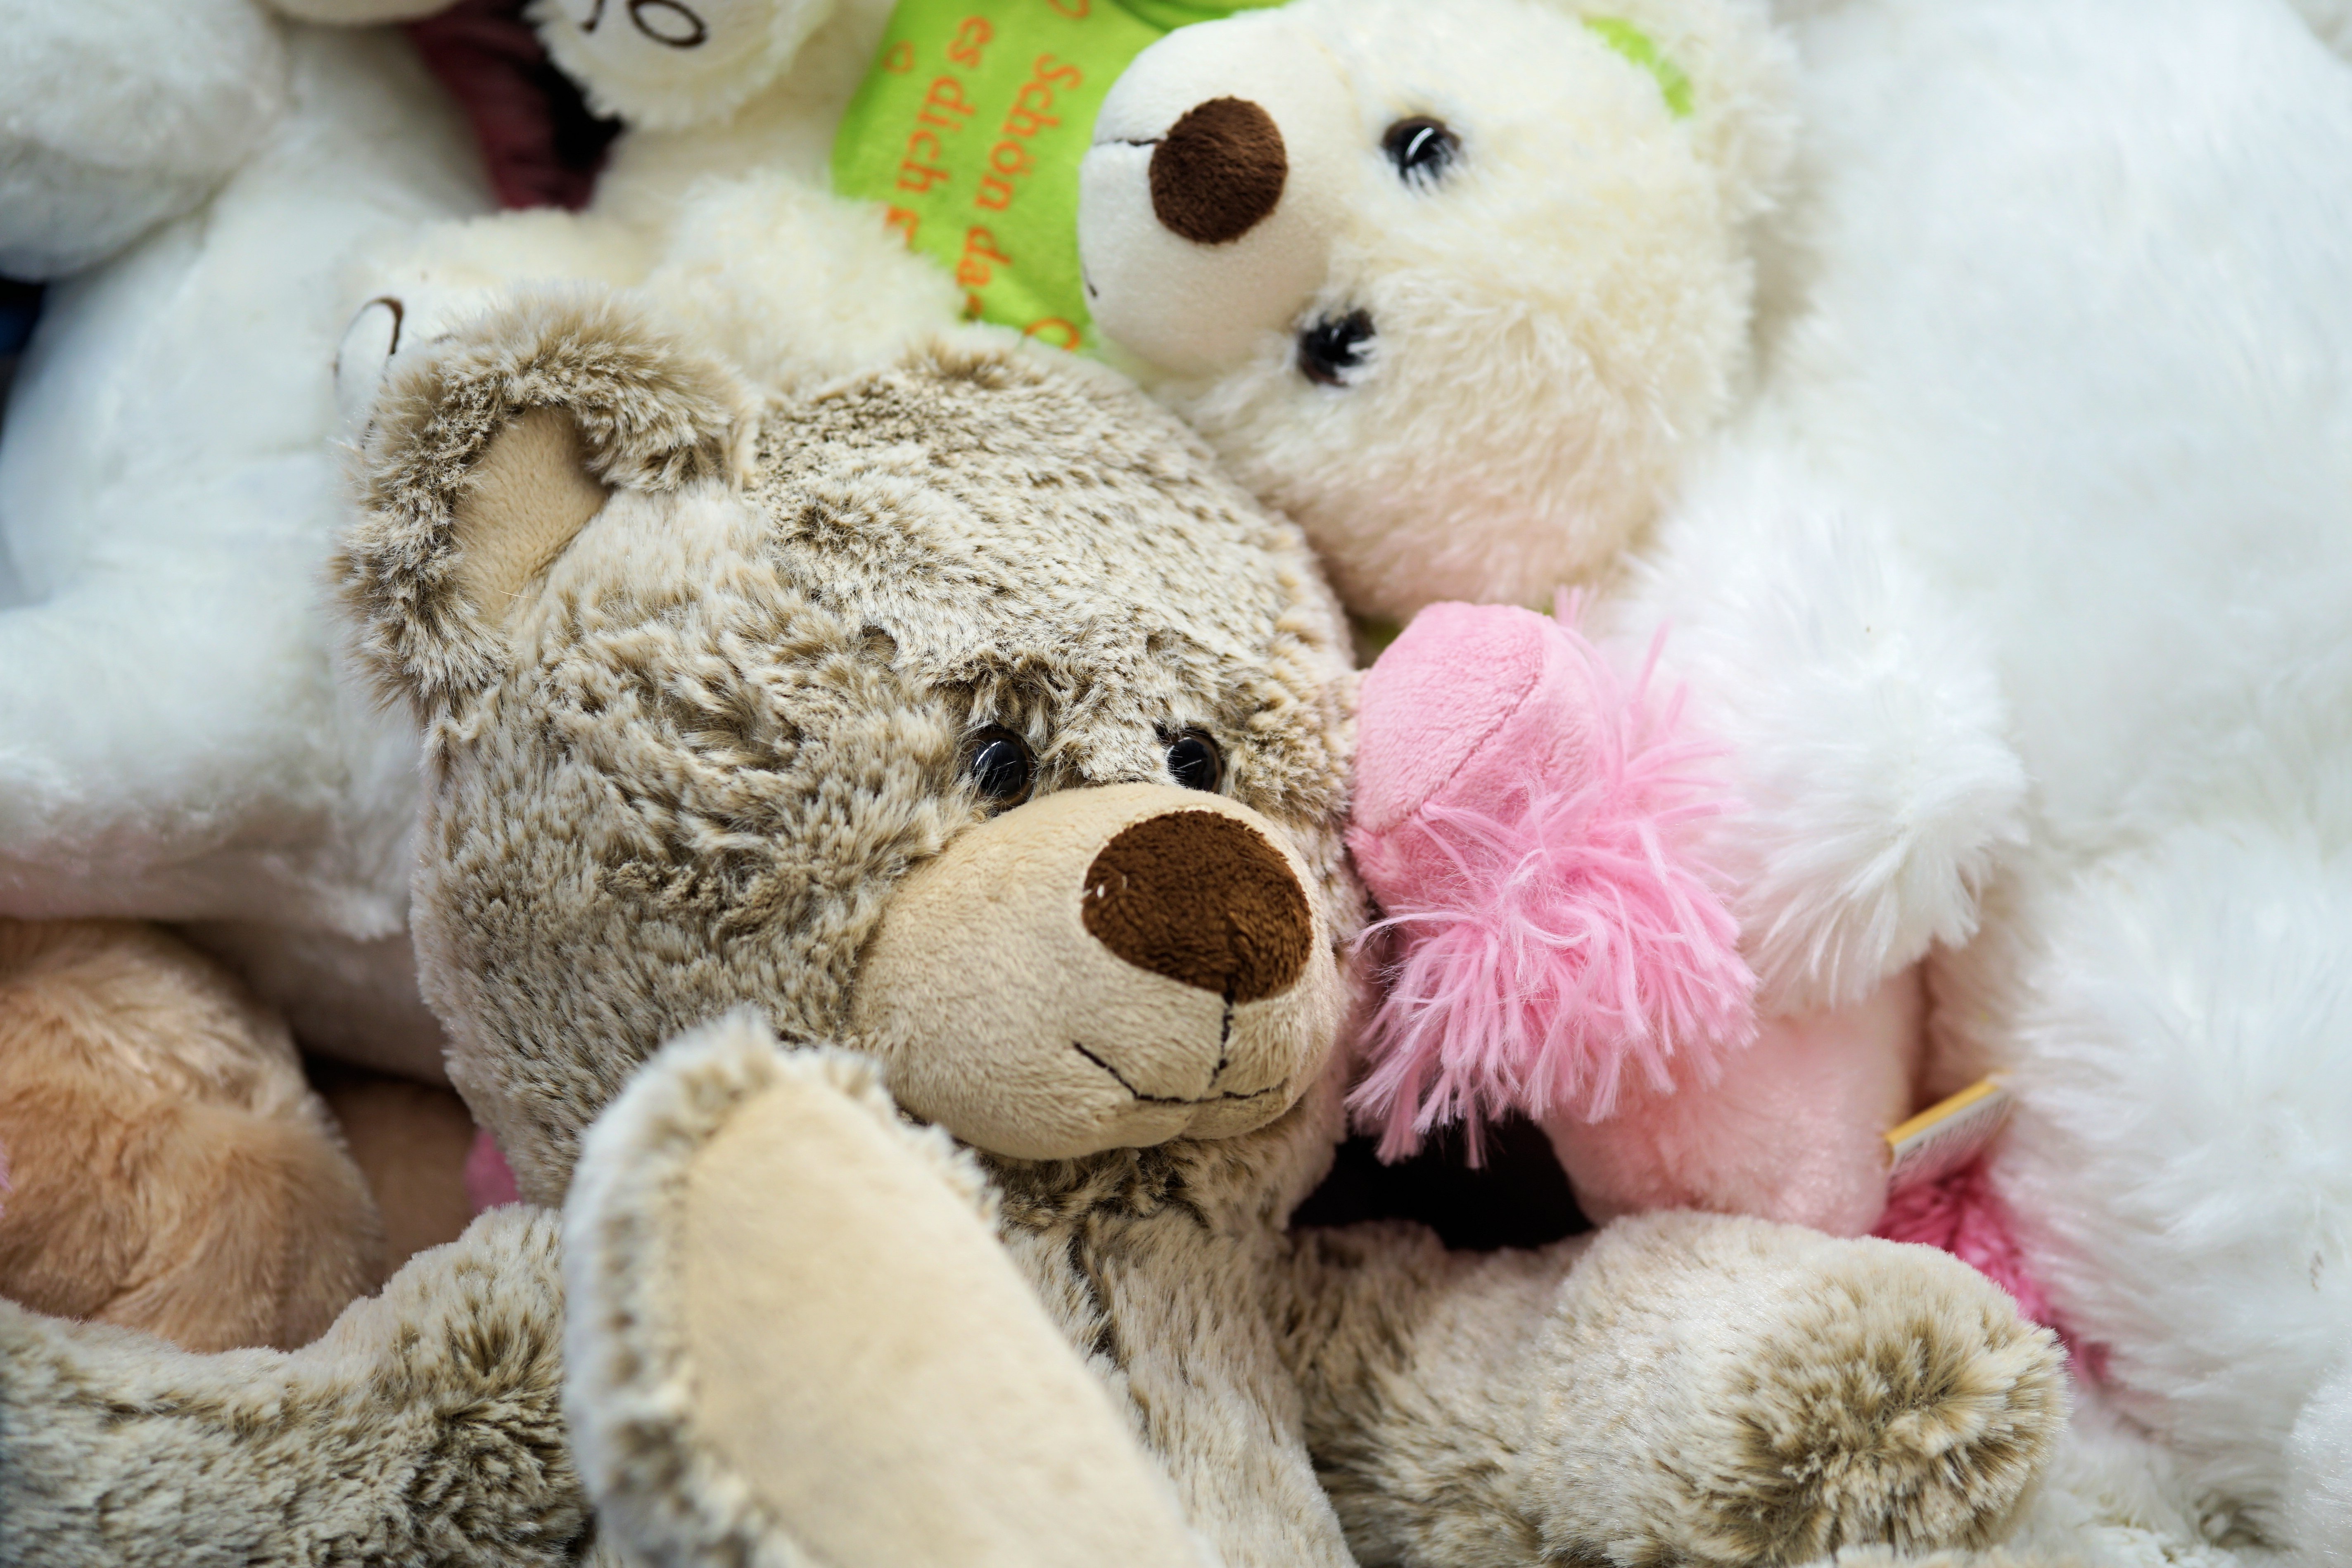
sweet, puppy, animal, cute, bear, fur, toy, teddy bear, gifts, textile, toys, bears, funny, plush, stuffed animal, teddy, children toys, soft toy, furry teddy bear, stuffed toy